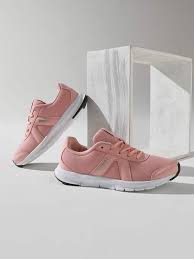
Label: Sneaker